Ben Astoni

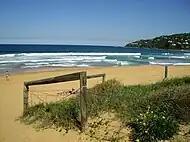
The Astoni family spend the day at the beach in Summer Bay, where surfer Ben is impressed by the "bumper waves", before they decide to move to the town for a fresh start.

Ben and eldest daughter Ziggy Astoni (Dillman) were the first members of the Astoni family to be introduced. Dillman said Ziggy is running away from an issue she has caused in the city when she ducks into a bathroom and meets Brody Morgan (Jackson Heywood). He helps hide her in his car as Ben comes looking for her. Later at home, Ben chastises his daughter for stealing a car and fleeing the scene. At the same time, his wife Maggie Astoni (Morassi) brings their youngest daughter Coco Astoni (Cocquerel) home and reveals that she had been suspended from school, leading Maggie to suggest that they all go on a day trip. Dillman said the Astonis were "a normal family. But they're trying to make things work with two kids." The family end up in Summer Bay, where they spend the day at the beach. When it is time for them to leave, they discover their car will not start, leading Ben to introduce himself to town stalwart Alf Stewart, who realises that their car will not be fixed that day, leaving them stuck in the Bay. The family stay in the caravan park and Ziggy causes trouble by stealing from the locals. Johnathon Hughes of the "Radio Times" observed that the Astonis are "relieved to be leaving" when the car is fixed, until Ben reverses into a water tank and causes a pipe to burst.